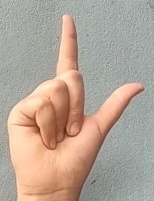
ASL sign: L